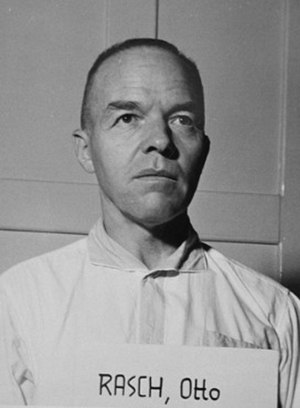
Otto Rasch
Emil Otto Rasch, var en tysk jurist og SS-Brigadeführer. Som befalingshavende for Einsatzgruppe C var han ansvarlig for massakren i Babij Jar i 1941.